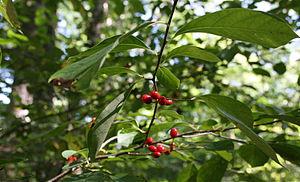
Lindera benzoin est un arbuste de la famille des Lauracées originaire d'Amérique du Nord.